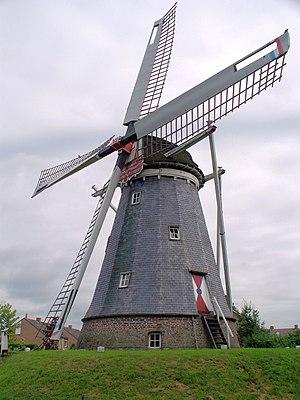
Cet article recense les moulins à vent de la province de Limbourg, aux Pays-Bas.